Villerserine

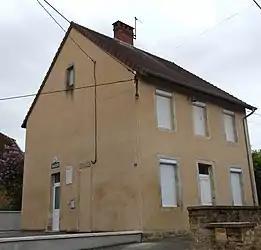
The town hall in Villerserine

Villerserine is a commune in the Jura department in the Bourgogne-Franche-Comté region in eastern France.